2015 Belgian Grand Prix

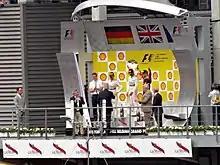
The post-race podium ceremony

At the podium interviews, conducted by BBC commentator David Coulthard, Lewis Hamilton said that he felt "fairly relaxed at the front", naming looking after the tyre wear as his only concern during the race. Nico Rosberg conceded that he "just completely messed up the start" and added that Hamilton "did a great job, so deserved to win". Romain Grosjean was delighted with his tenth career podium, speaking of "an incredible weekend" and claimed that the podium "has the feel of a race win". Asked about his title aspirations, Hamilton insisted that it was "definitely way too early" to speak about winning the world title. During the post-race press conference, Grosjean described the moment of Vettel's tyre failure as "a bit of a scary moment", saying that it was "very unfortunate he had that puncture".